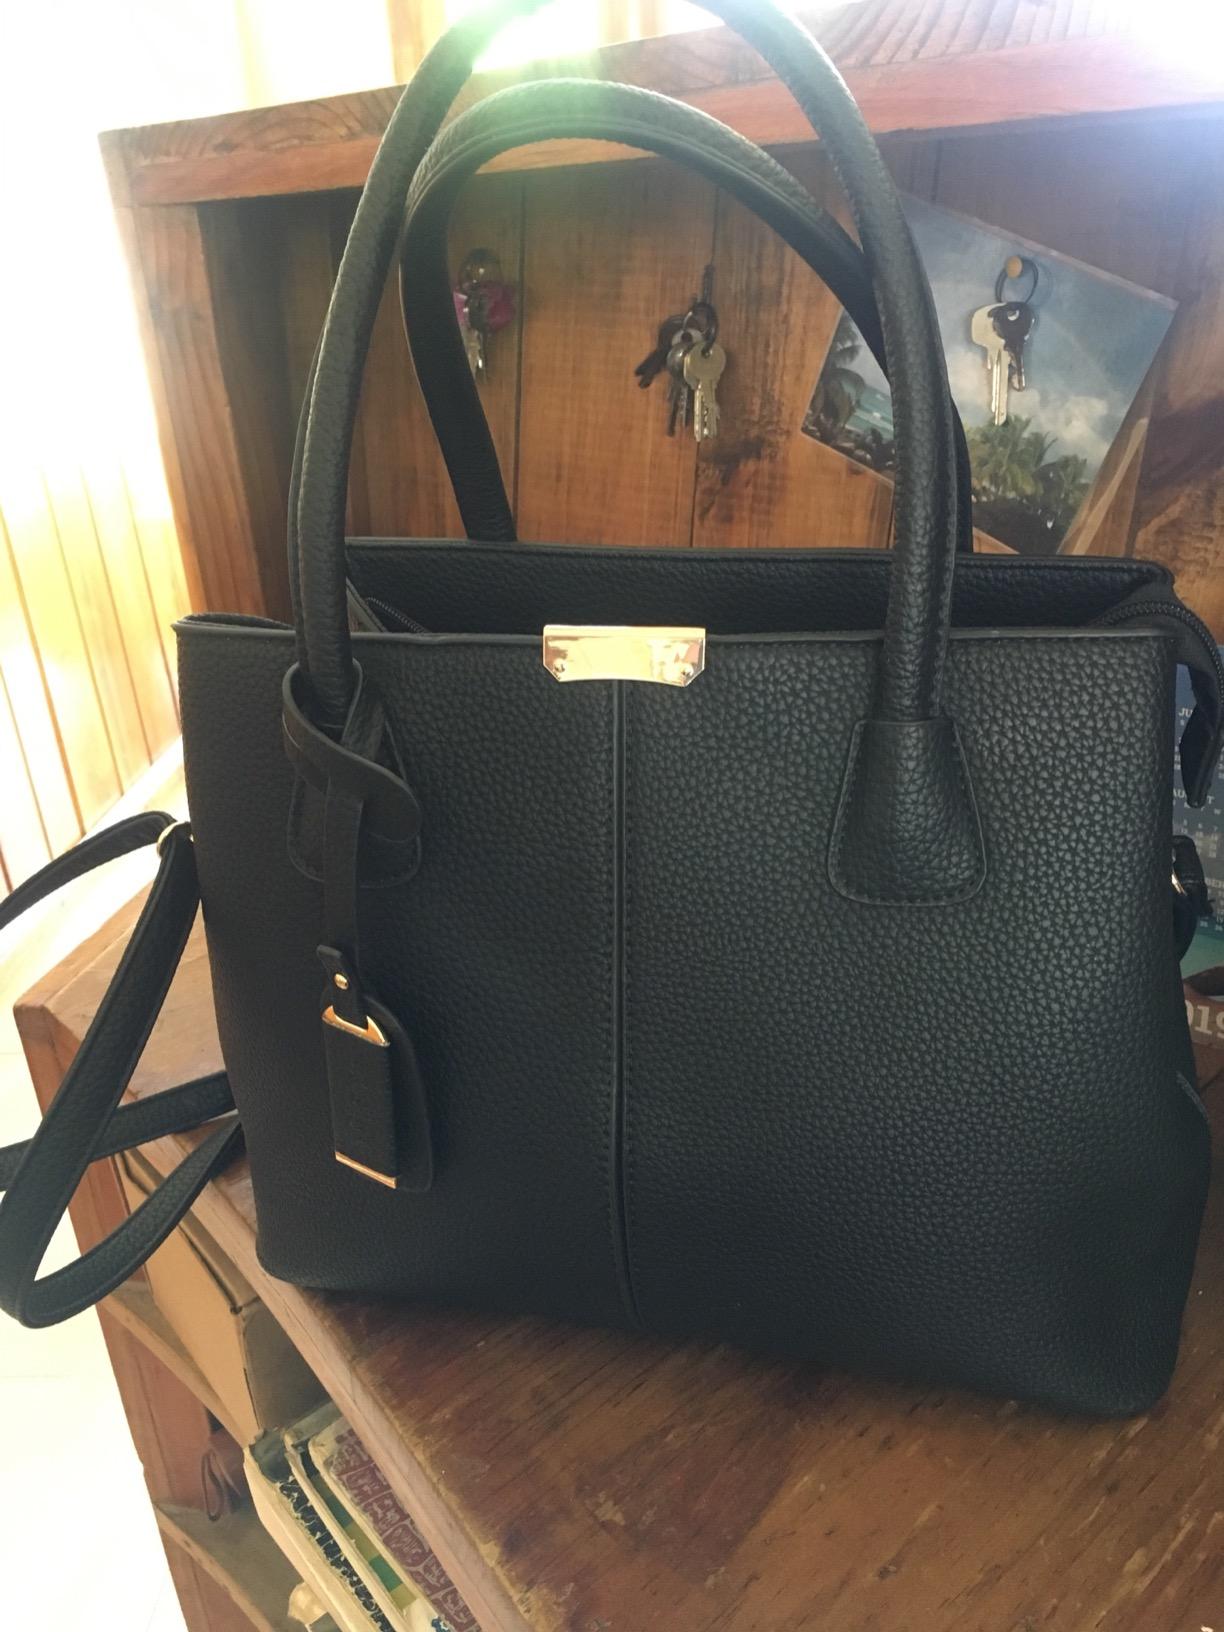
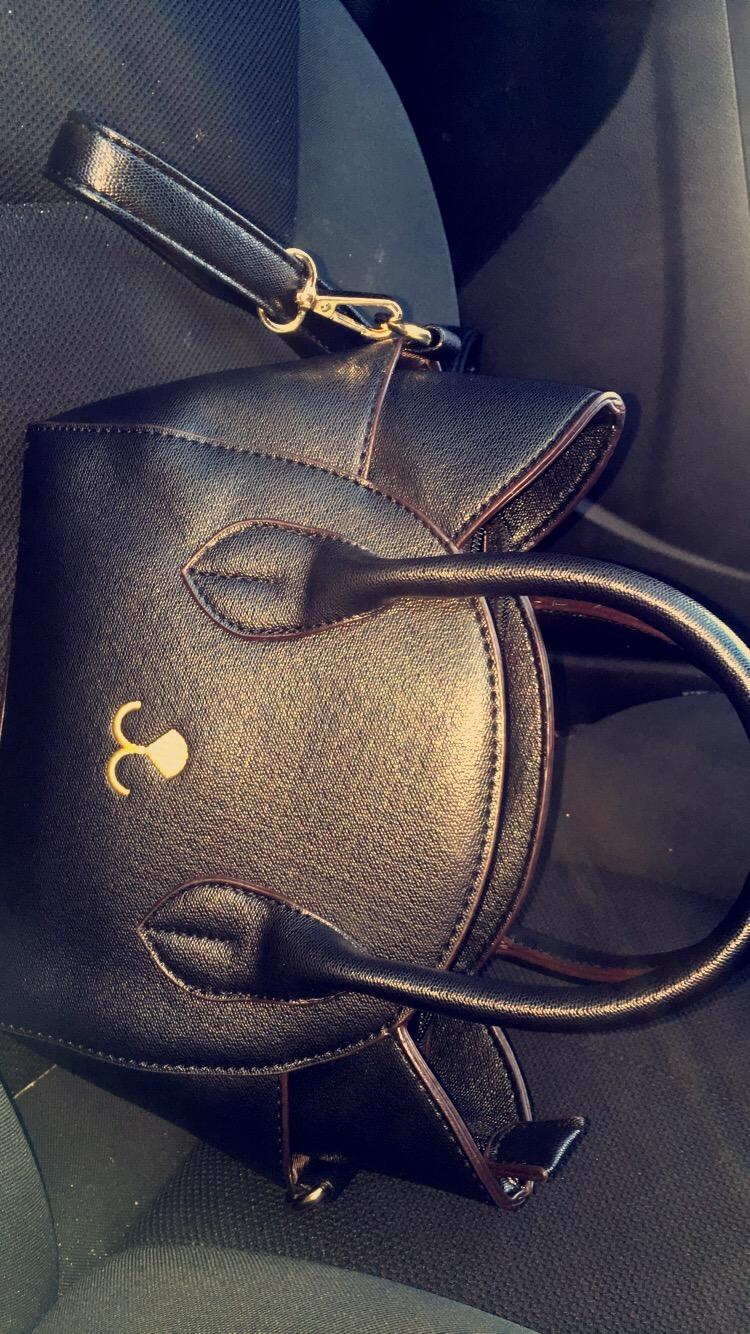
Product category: accessories_handbag
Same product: no